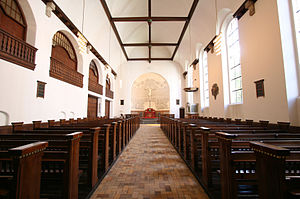
Godthaabskirken / Interiør
Godthaabskirken ligger på Nyelandsvej i Frederiksberg Kommune.